List of birds of Alberta

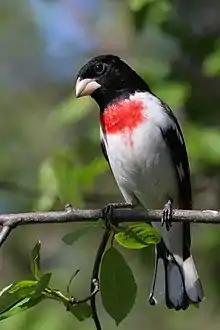
A rose-breasted grosbeak perched on a tree branch

Thrushes are a group of passerine birds that occur mainly but not exclusively in the Old World. They are plump, soft plumaged, small to medium-sized insectivores or sometimes omnivores, often feeding on the ground. Many have attractive songs.